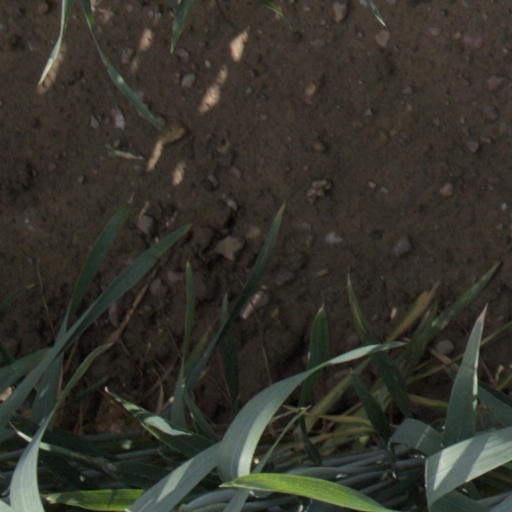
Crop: wheat